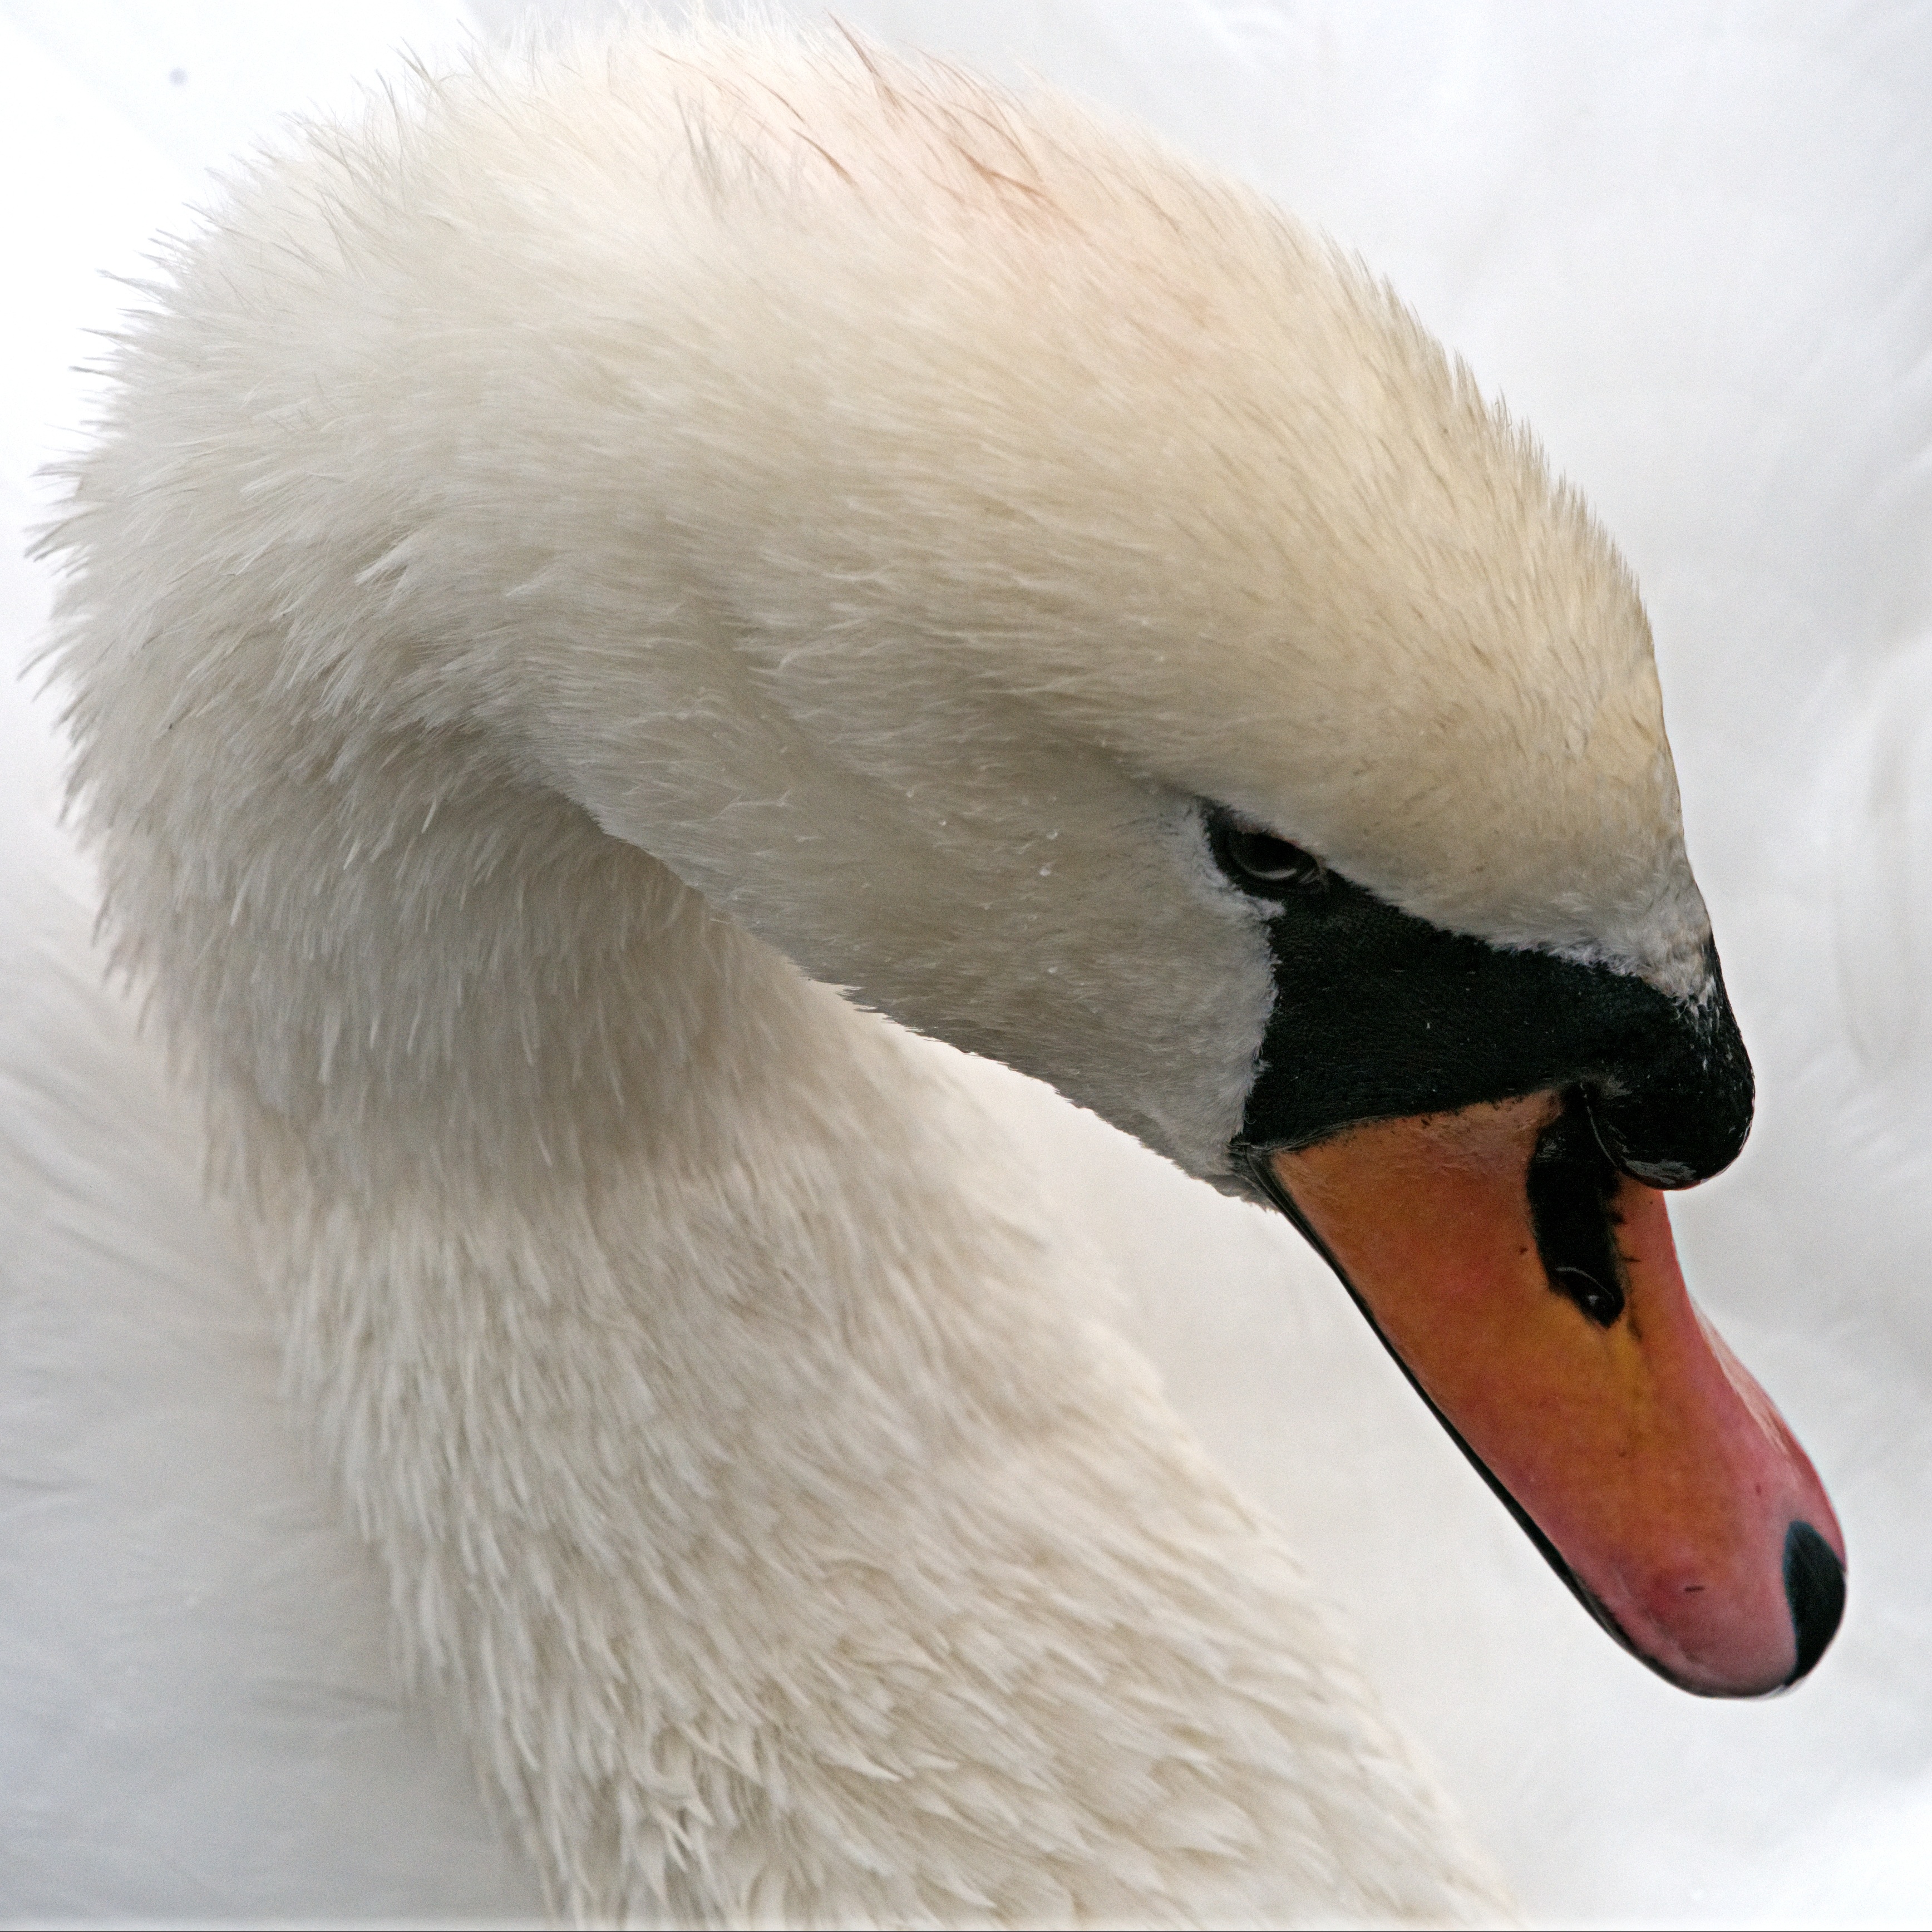
water, bird, wing, white, lake, wildlife, portrait, beak, tranquil, peaceful, peace, calm, serene, fauna, plumage, close up, ornithology, swan, grace, feathers, neck, cygnus, vertebrate, big, purity, waterfowl, water bird, elegance, mute, graceful, poise, cygnus olor, swannery, ducks geese and swans